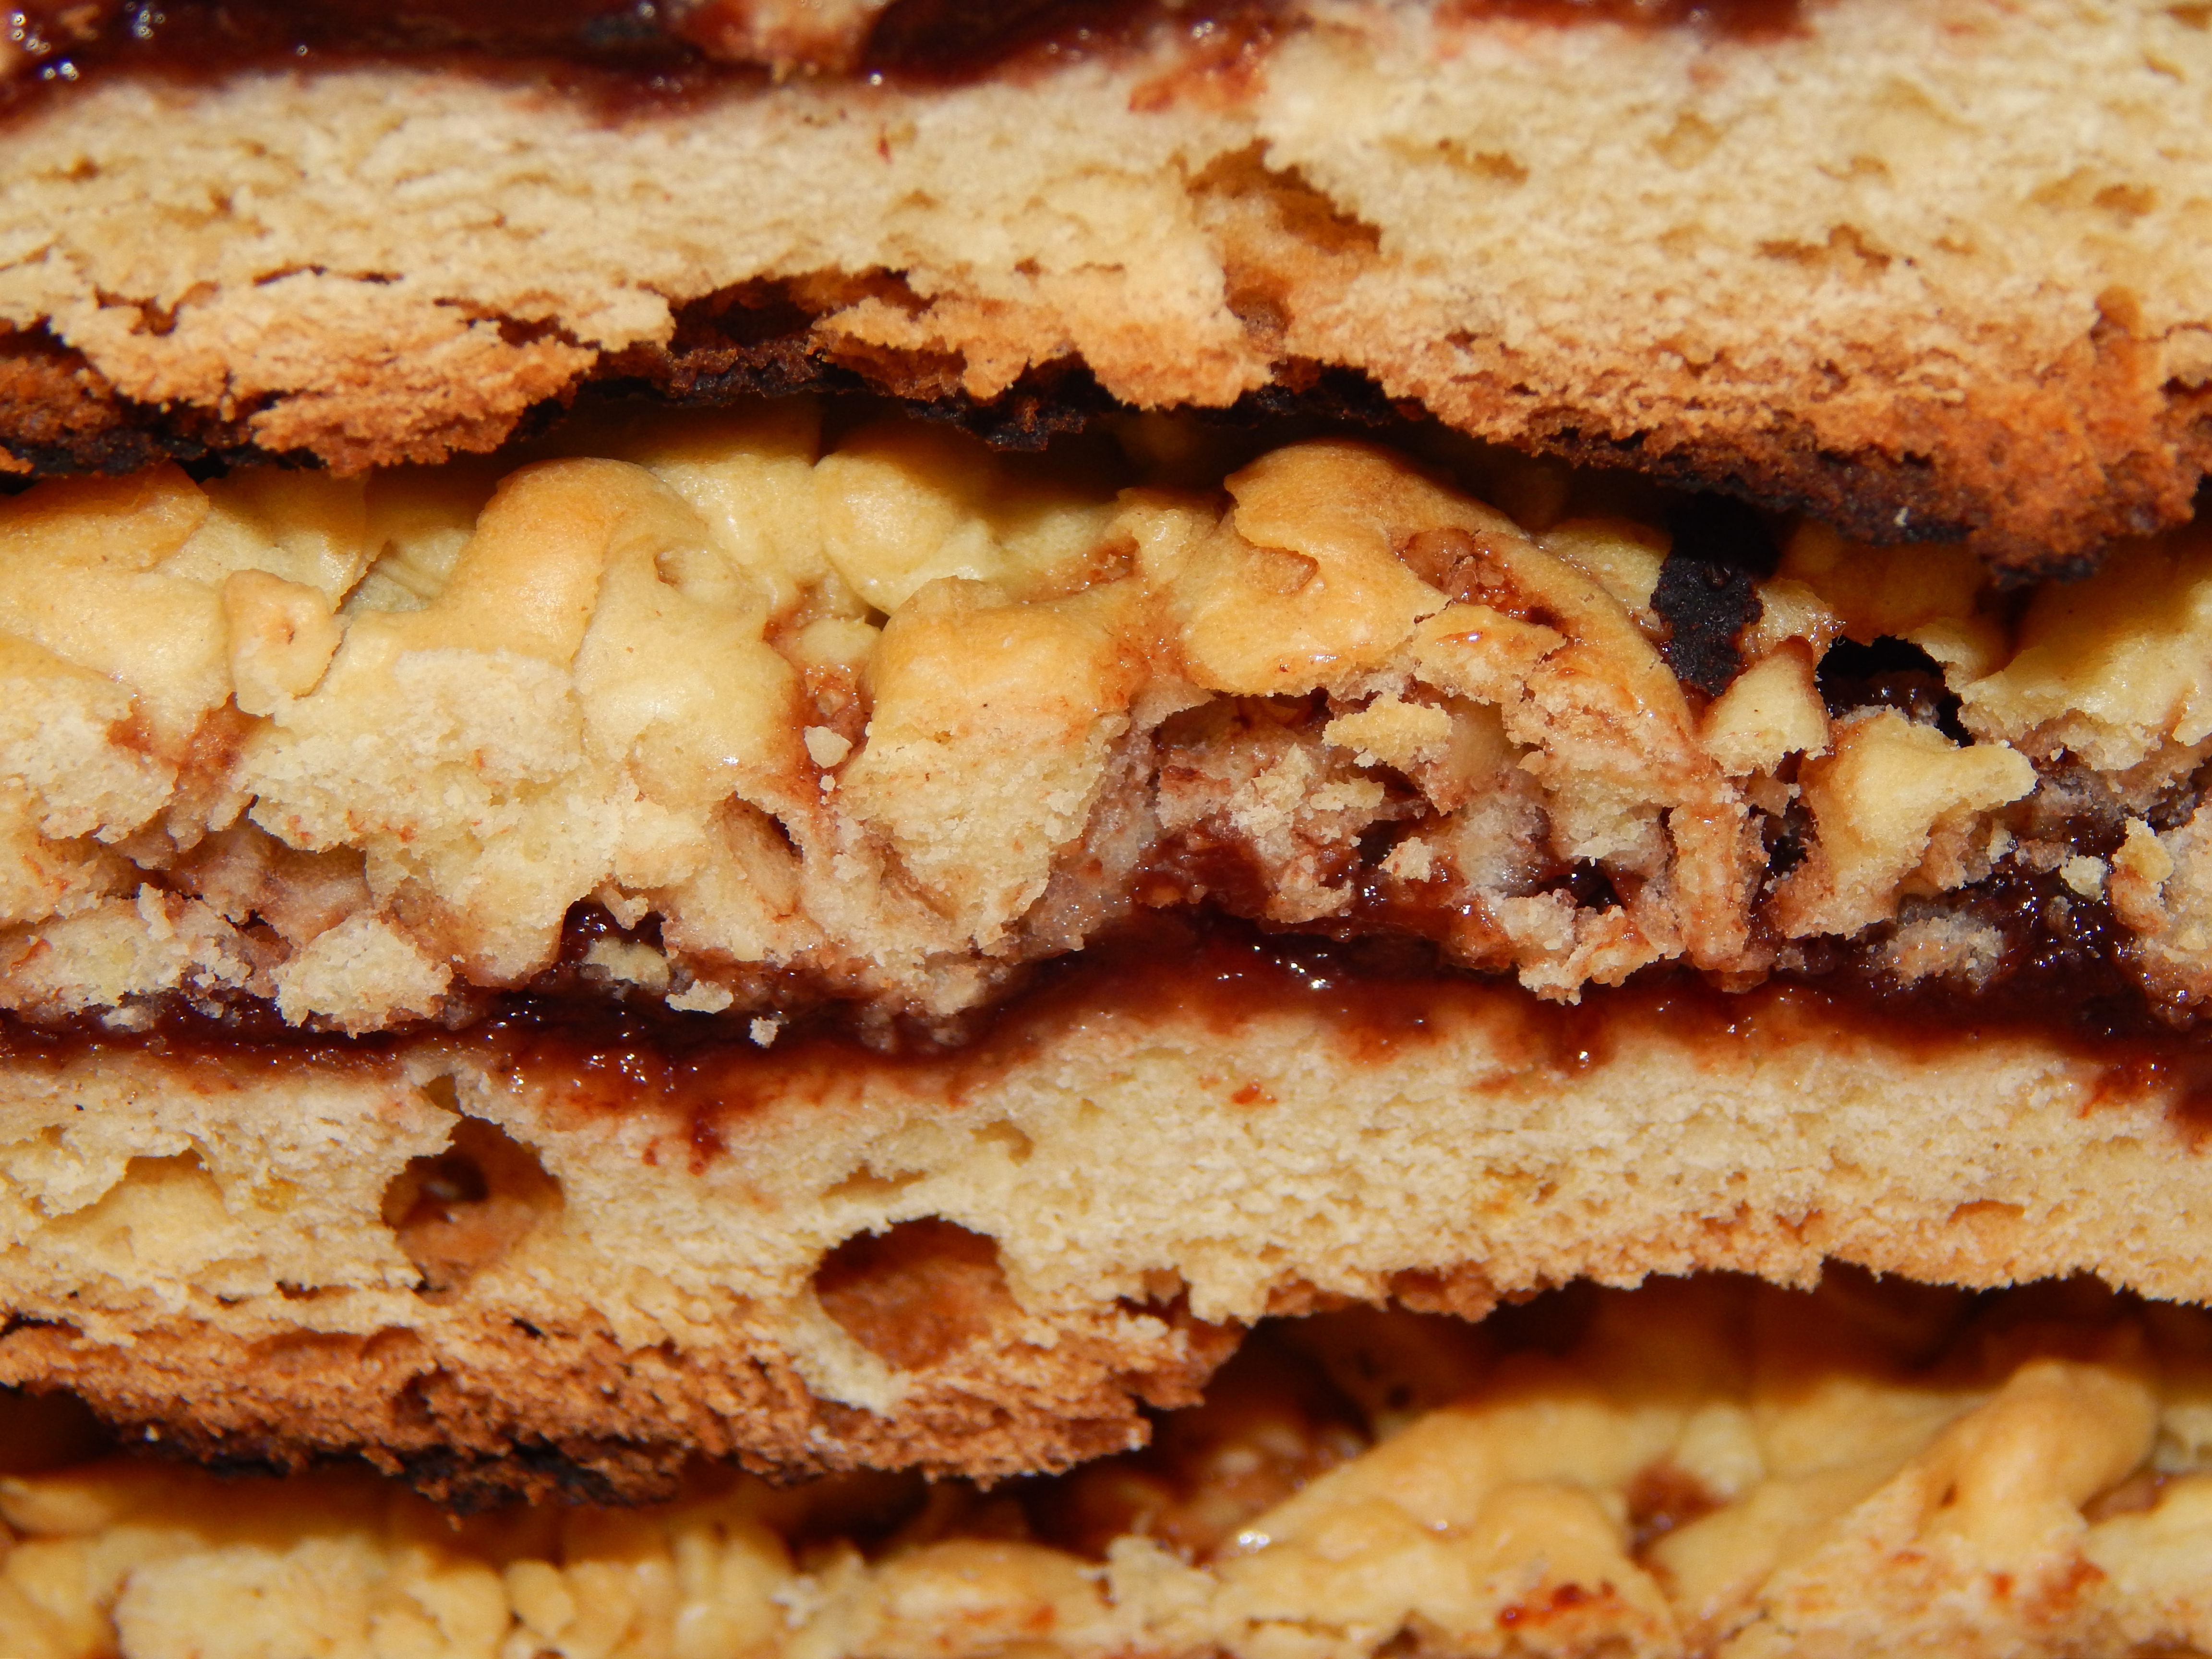
food, gourmet, fish, cooking, fresh, wine, fillet, background, healthy, cheese, white, skillet, gastronomy, meal, restaurant, dinner, delicatessen, salmon, cuisine, fine, plate, cooked, seafood, closeup, baked goods, snack, biscuit, cookie, cookies and crackers, baking, peanut butter cookie